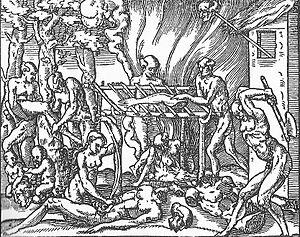
Équarrissage de la victime. Scène d'anthropophagie rituelle chez les Tupinamba du Brésil
Les Tupinambas, francisé en Topinamboux, ou Topinambous sont des tribus guerrières d’Amazonie d'origine tupi, réputées autrefois pour leur cannibalisme. L'étymologie remonte à « Tupi namba » qui signifie « les plus anciens », « le peuple ancestral » et renvoie au dieu suprême de la mythologie tupi-guarani Tupan, « Dieu le Père », mythologie diffusée au moment de l'évangélisation du Brésil et du Paraguay par de grandes migrations animées par de puissants mouvements messianiques indigènes utilisant la langue tupinambá.
Les singularitez de la France antarctique, autrement nommee Amerique, & de plusieurs terres et isles decouvertes de nostre temps est une œuvre de l’écrivain-géographe André Thévet publiée à Paris par Maurice de La porte en 1557 et réimprimée à Anvers par Christophe Plantin en 1558. C’est un des récits fondateurs de l’ethnographie américaine et « une œuvre phare de la littérature de voyage au XVIᵉ siècle », d’après Lestingant qui en a présenté et annoté une réédition en 1997.